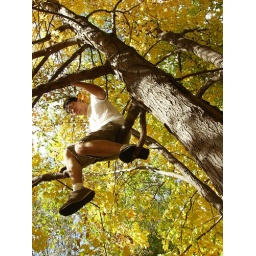
My brother sitting up in a tree